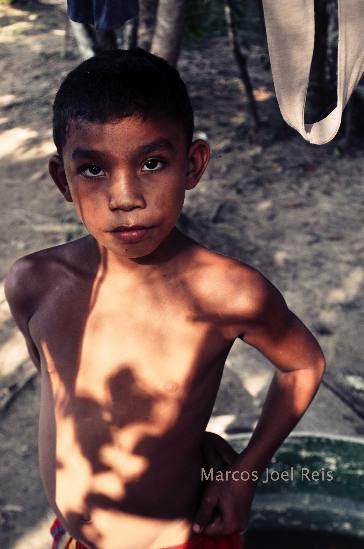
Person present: Yes